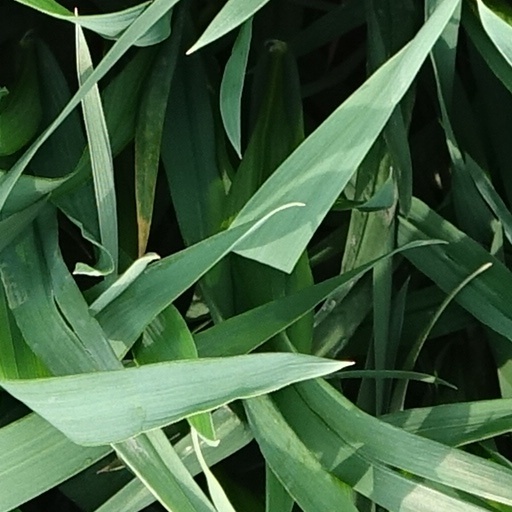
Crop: wheat